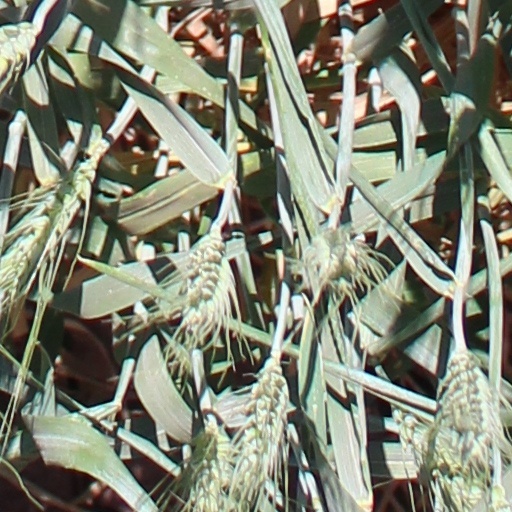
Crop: wheat